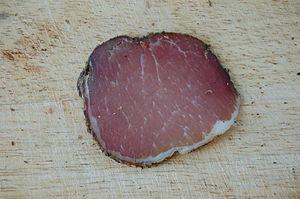
La cuisine biélorusse partage de nombreuses similarités avec les autres cuisines de l'Europe de l'Est, centrale et des pays baltes, basée essentiellement sur la viande et des légumes typiques de la région.